Meet Mr. Malcolm

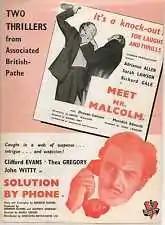
Original British trade ad

Meet Mr. Malcolm is a 1954 British 'B' crime film directed by Daniel Birt and starring Adrianne Allen, Sarah Lawson and Meredith Edwards. It was written by Brock Williams based on the novel of the same name by Roger Burford (as Roger East).